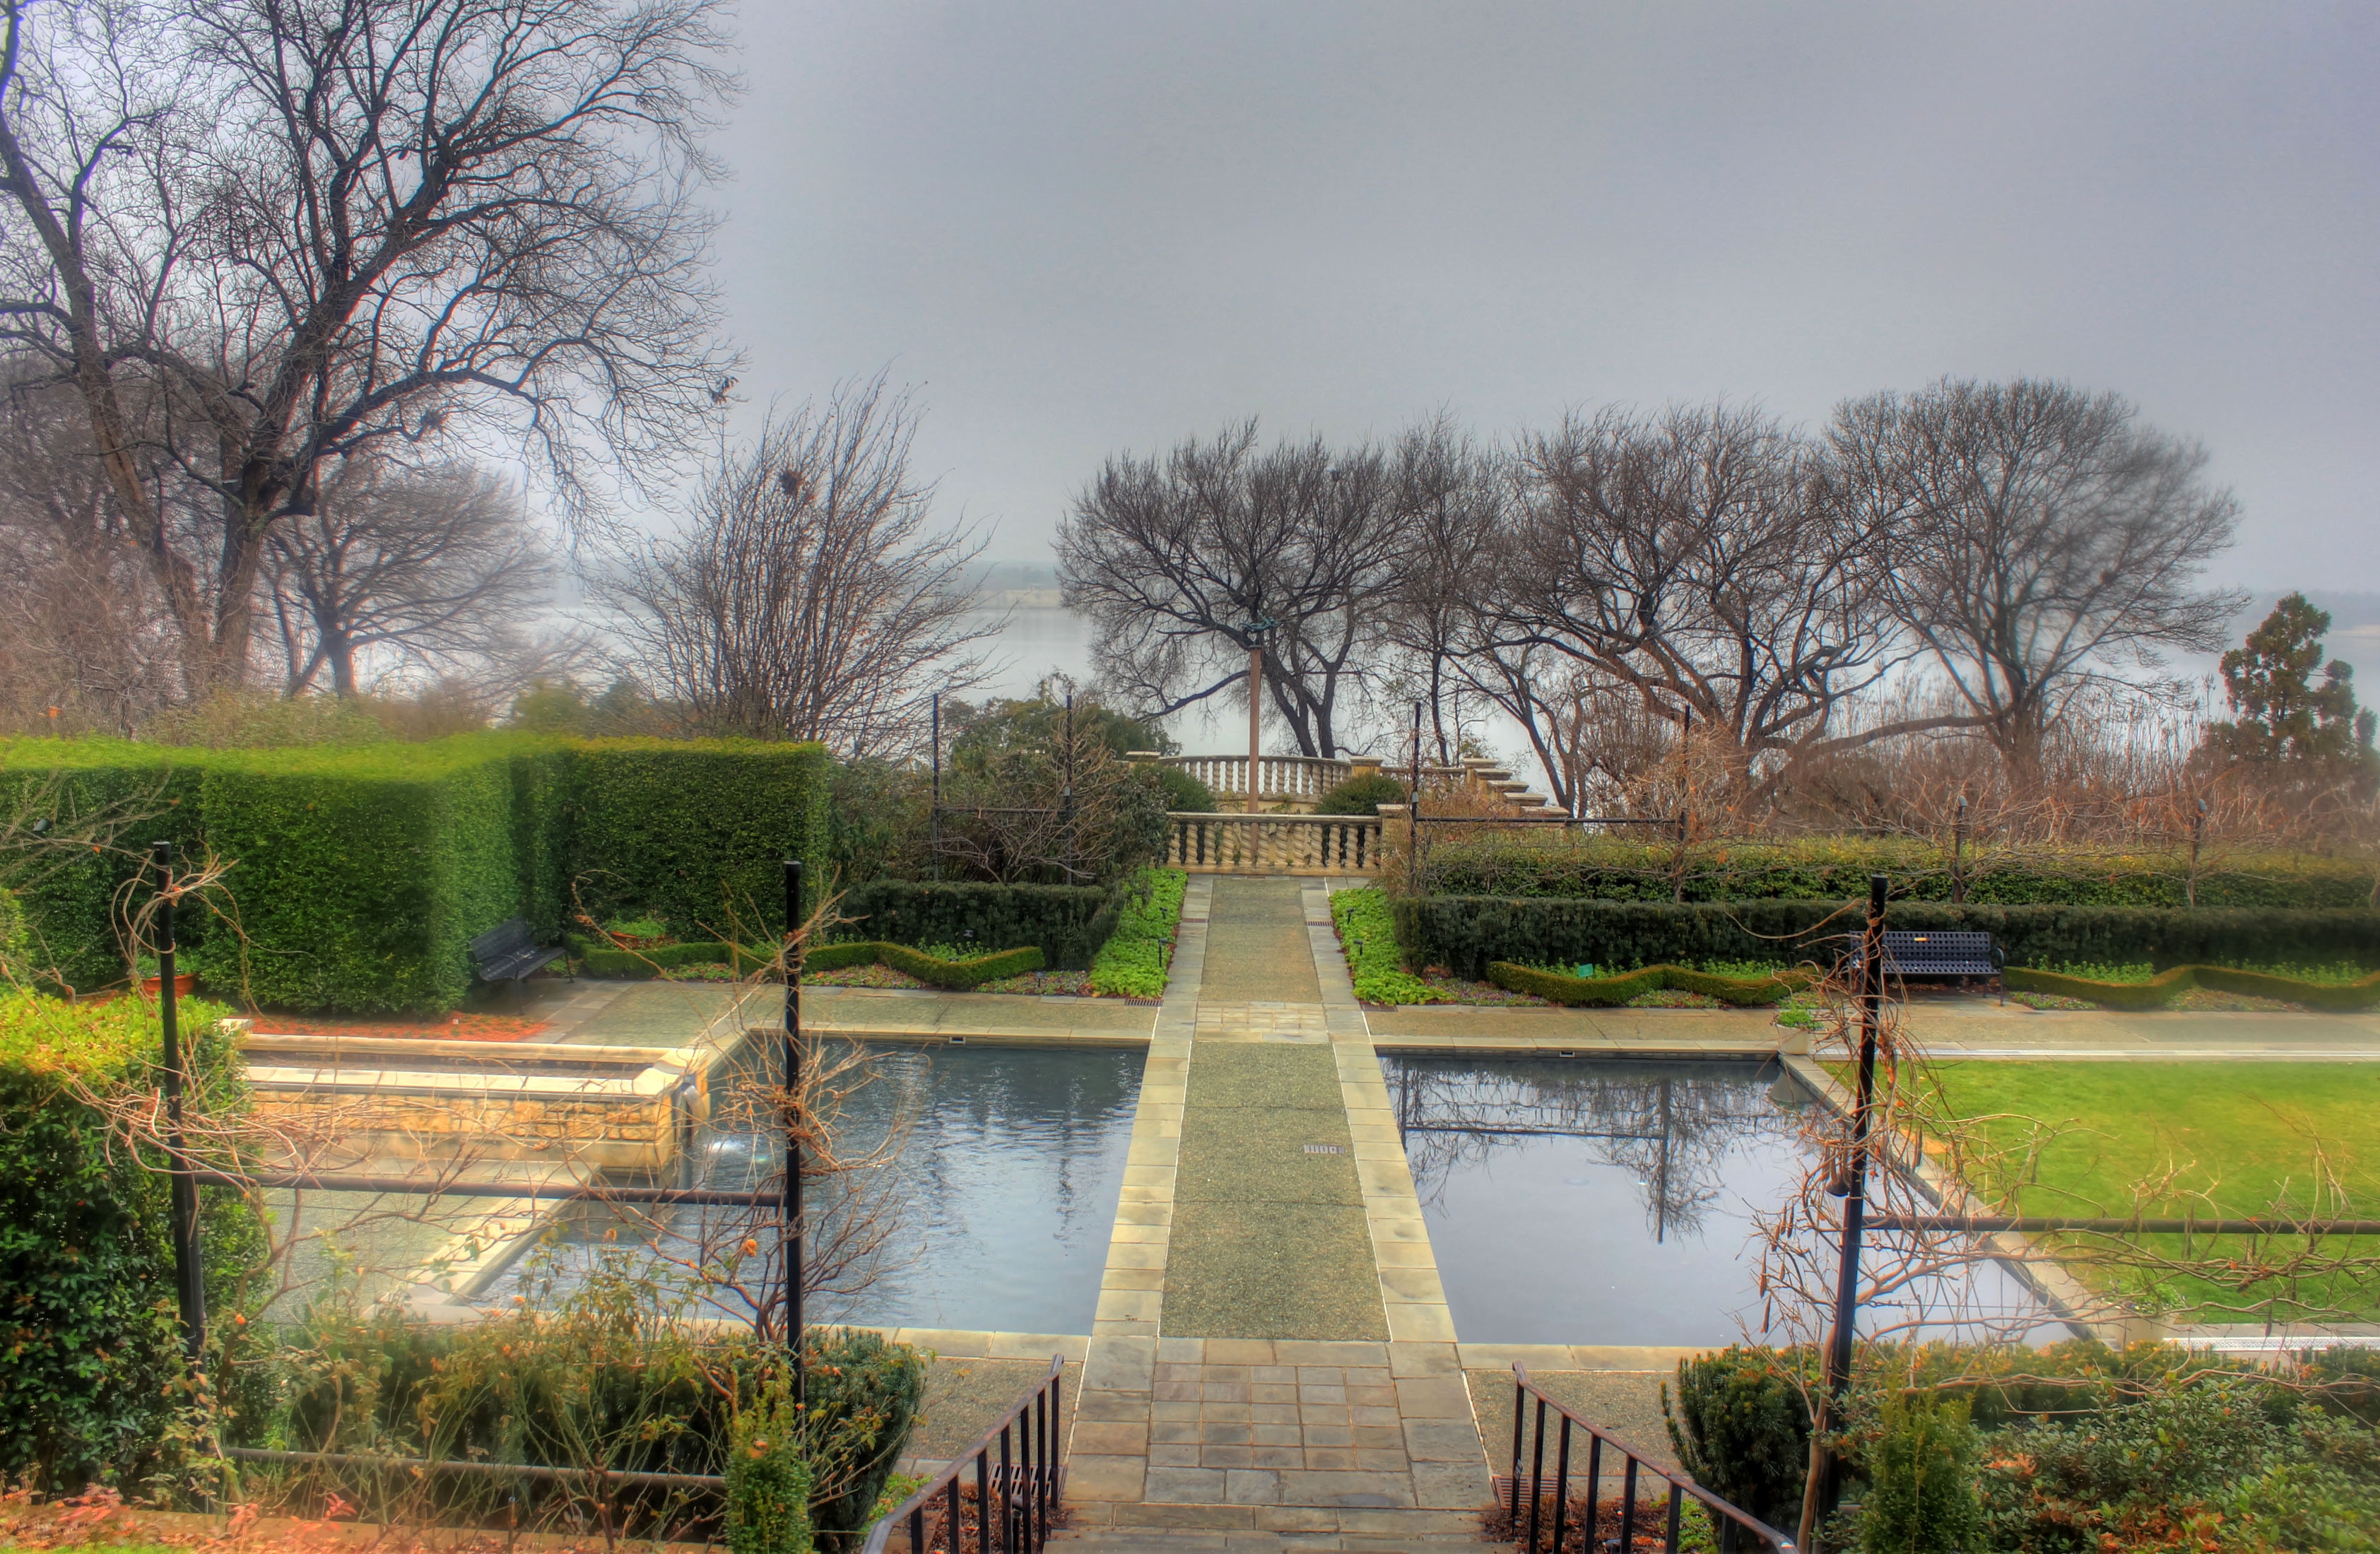
landscape, tree, water, nature, architecture, river, canal, pool, pond, reflection, park, usa, reservoir, garden, botanical, waterway, estate, texas, dallas, arboretum, reflecting pool